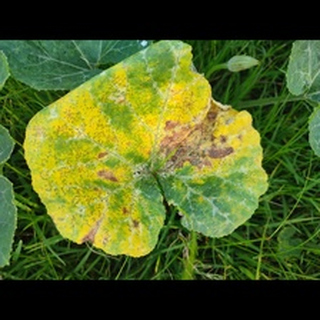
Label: pumpkin_downy_mildew